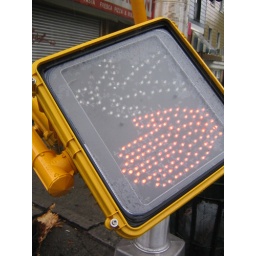
this walk/dont walk sign got hit by a tree this sunday during a sudden storm (graham ave-williamsburg)